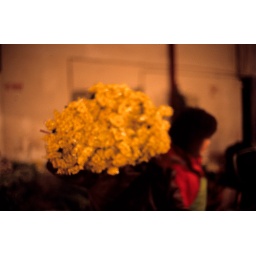
@ a flower market which located in the basement of a skyscraper, Chongqing, China, 2008.